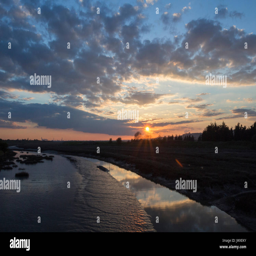
sunset viewed from the bridge